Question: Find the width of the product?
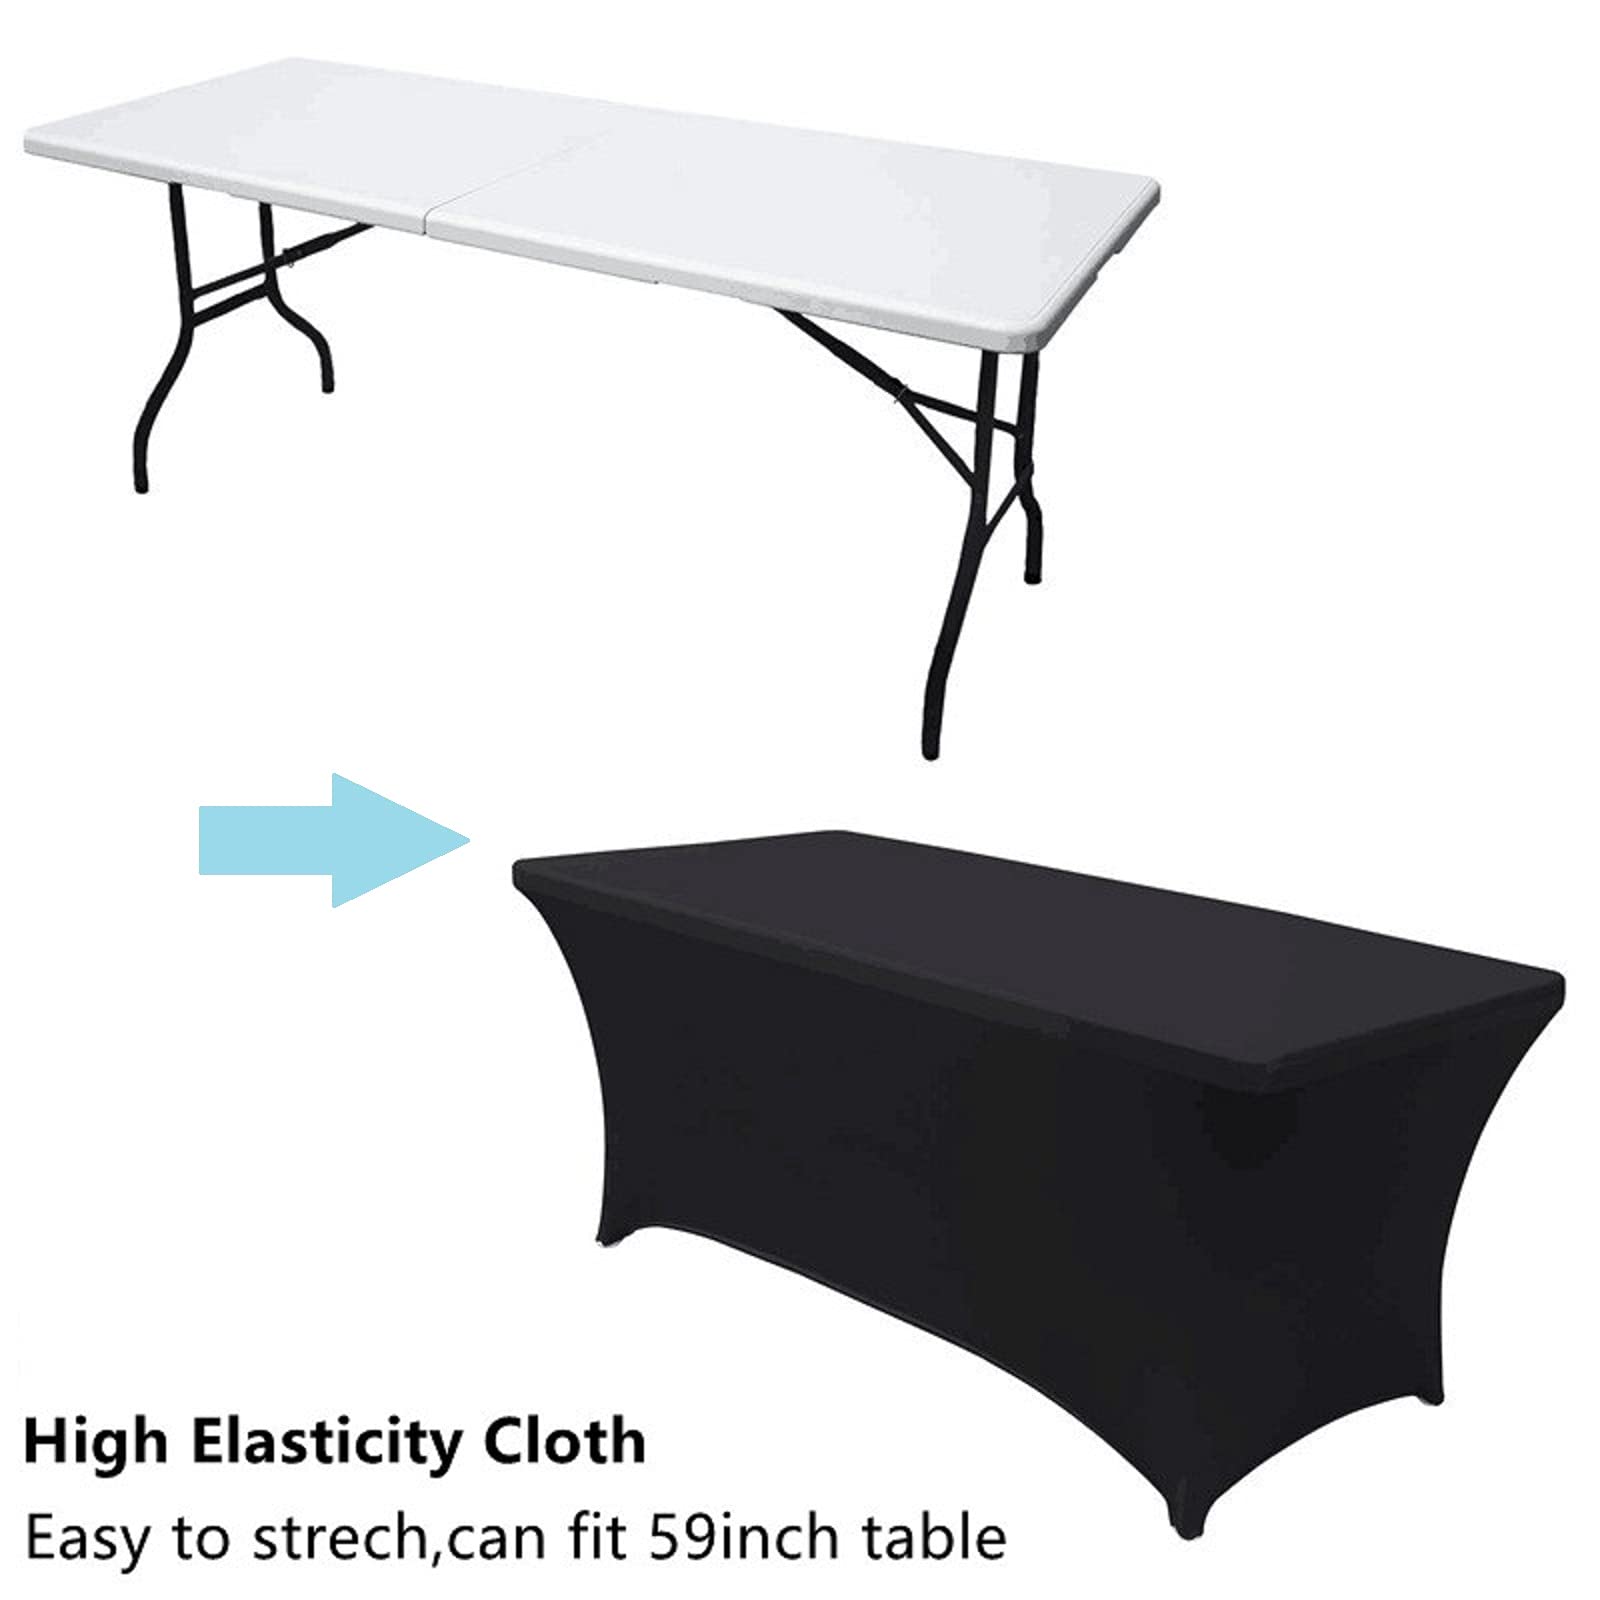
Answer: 59.0 inch